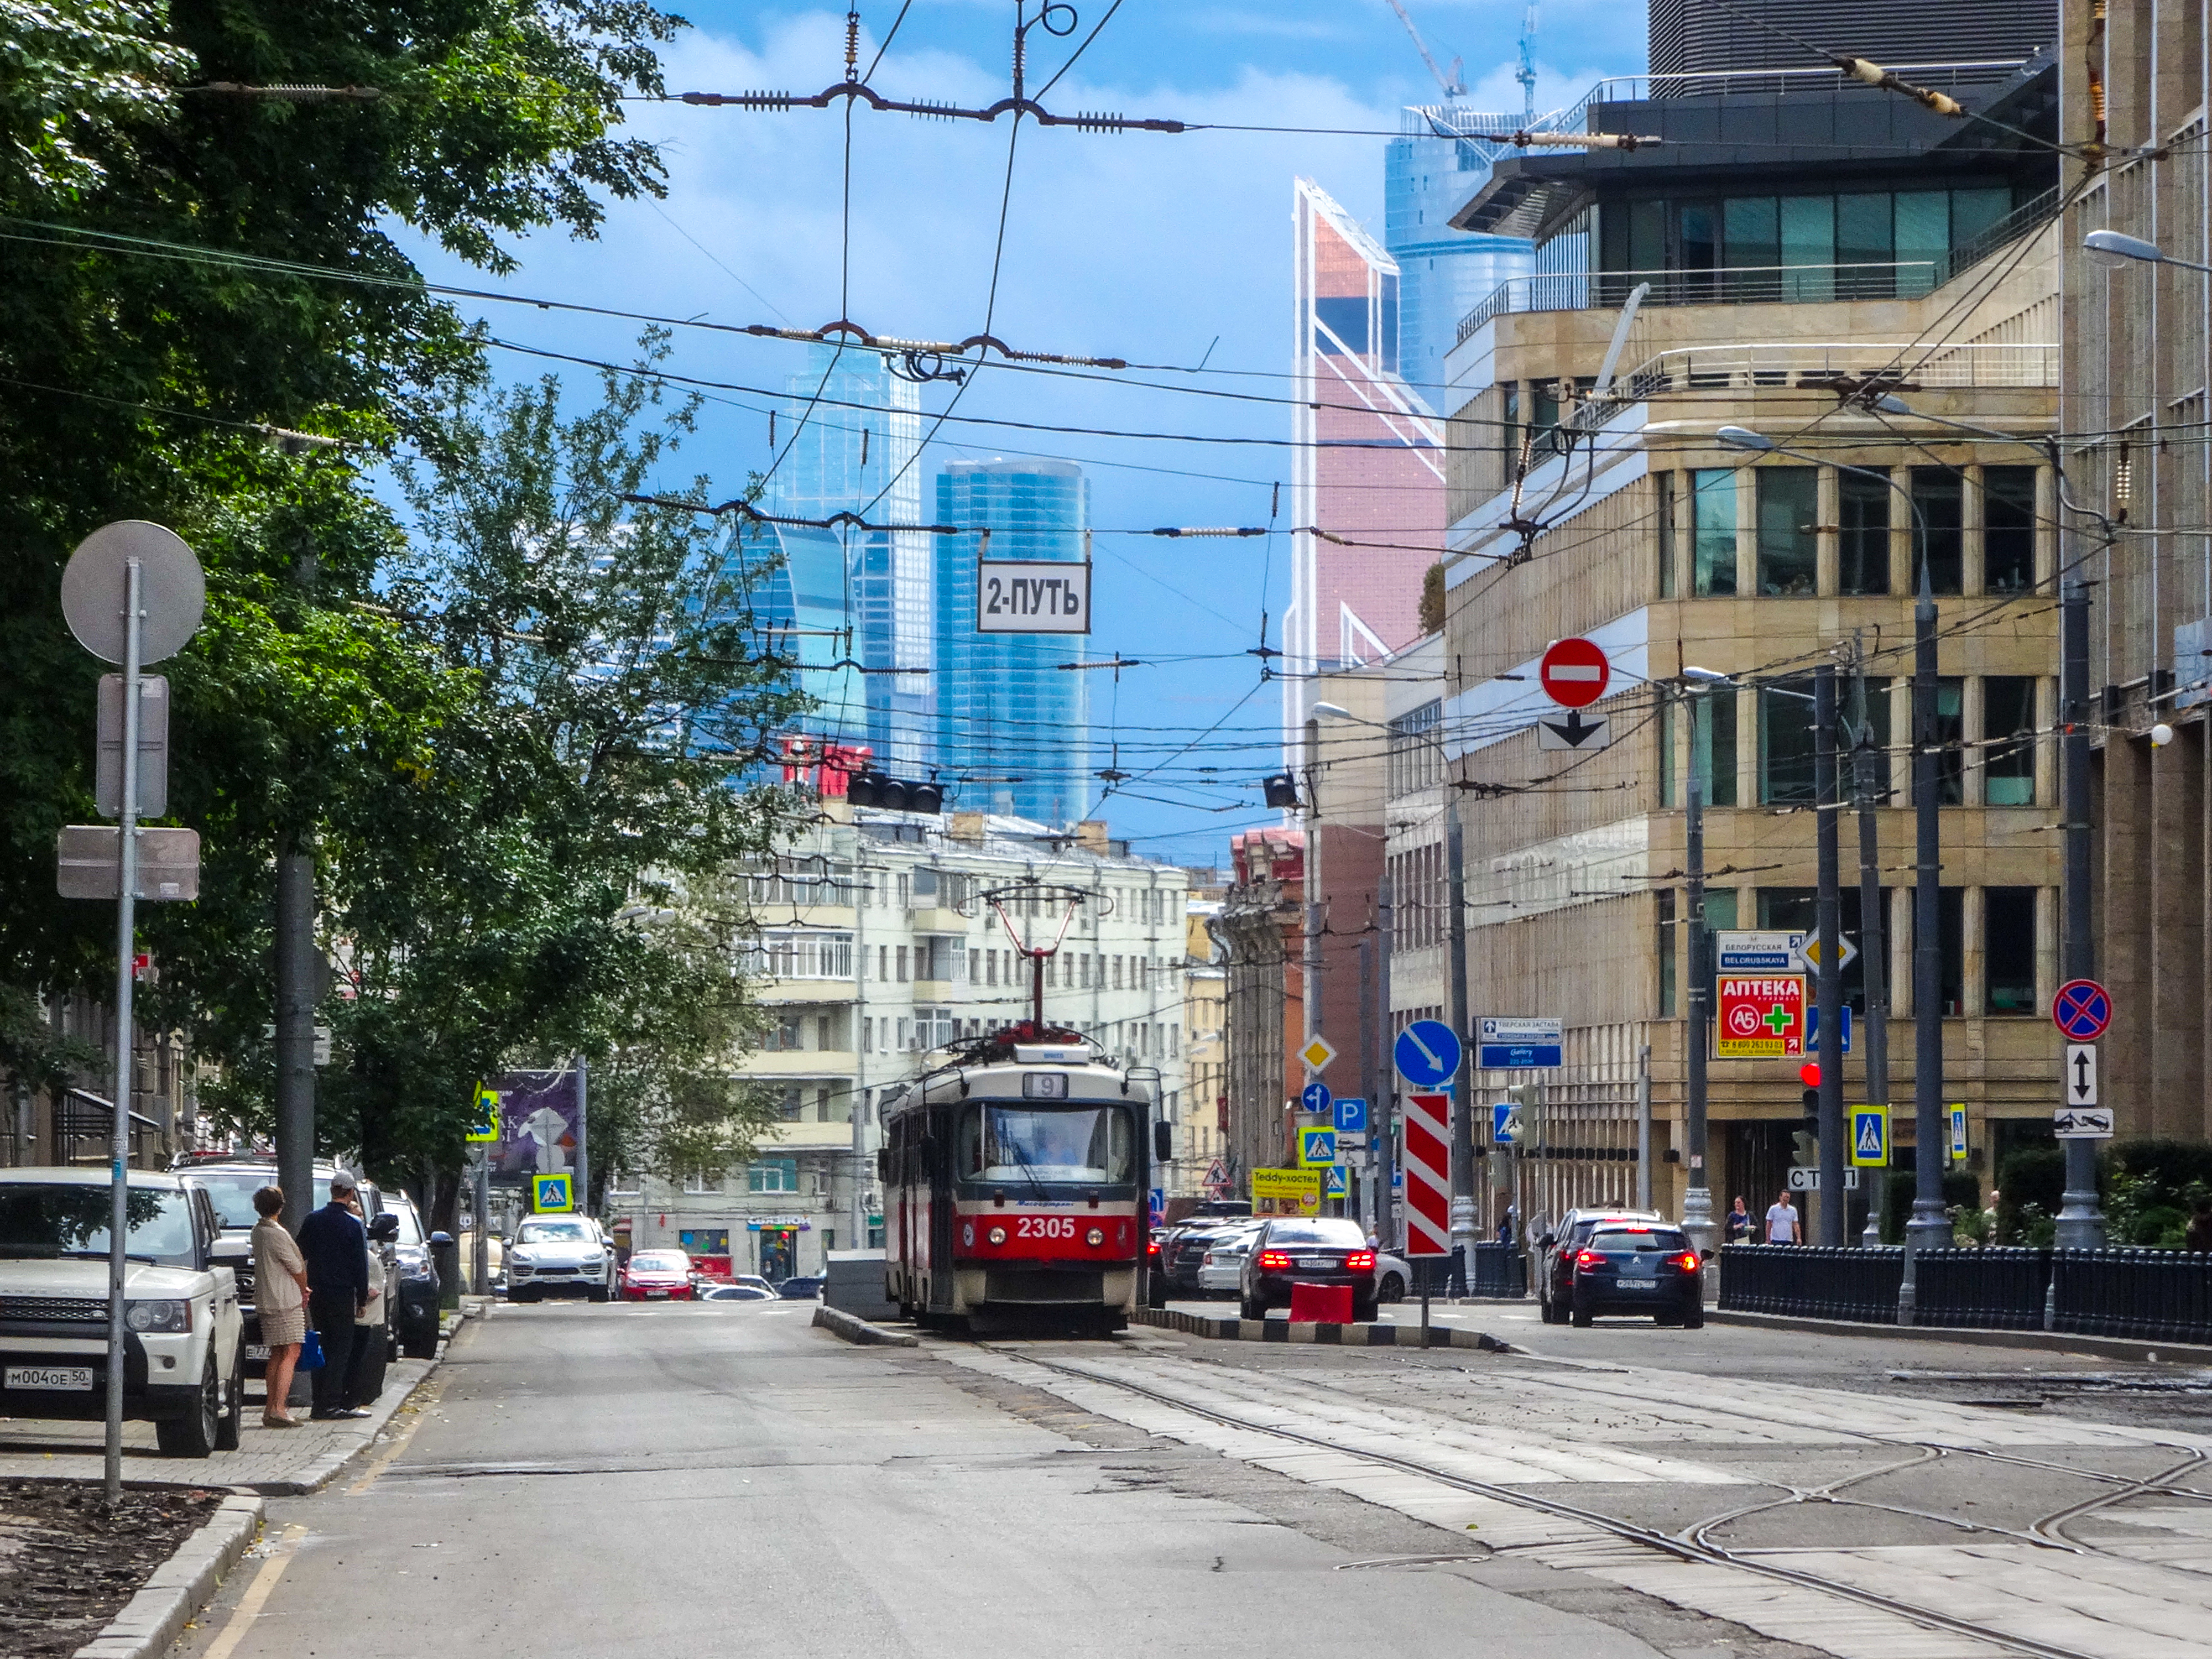
moscow, tram, moscow city, russia, wires, cars, sky, cityscape, city, summer, transportation, public, urban, car, building, vehicle, wheel, infrastructure, cloud, road surface, electricity, mode of transport, architecture, thoroughfare, neighbourhood, tree, urban design, residential area, window, train, tire, road, metropolis, landmark, metropolitan area, motor vehicle, street light, urban area, electrical supply, human settlement, mixed use, overhead power line, sidewalk, downtown, public utility, signaling device, public transport, pedestrian, lane, intersection, street, asphalt, suburb, track, traffic, condominium, facade, town, rolling stock, commercial building, light fixture, house, tower block, compact car, apartment, transport, tower, winter, family car, truck, junction